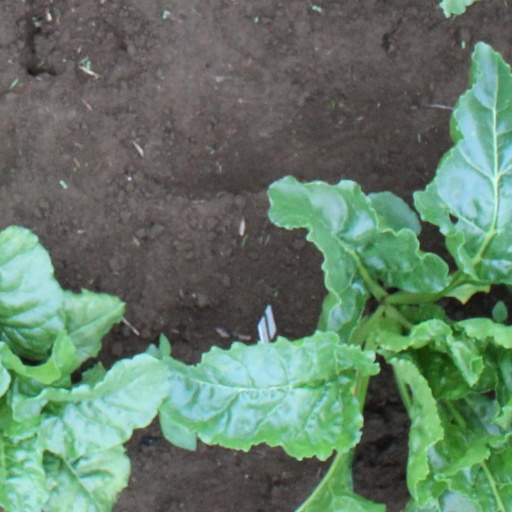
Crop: sugar beet